Blindfolded (film)

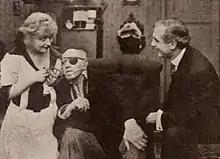
Bessie Barriscale, Joseph J. Dowling, and an unknown actor

Blindfolded is a 1918 American silent crime drama film directed by Raymond B. West and starring Bessie Barriscale.